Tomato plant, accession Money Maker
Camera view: tilt-top (135 deg); turntable rotation: 270 degrees
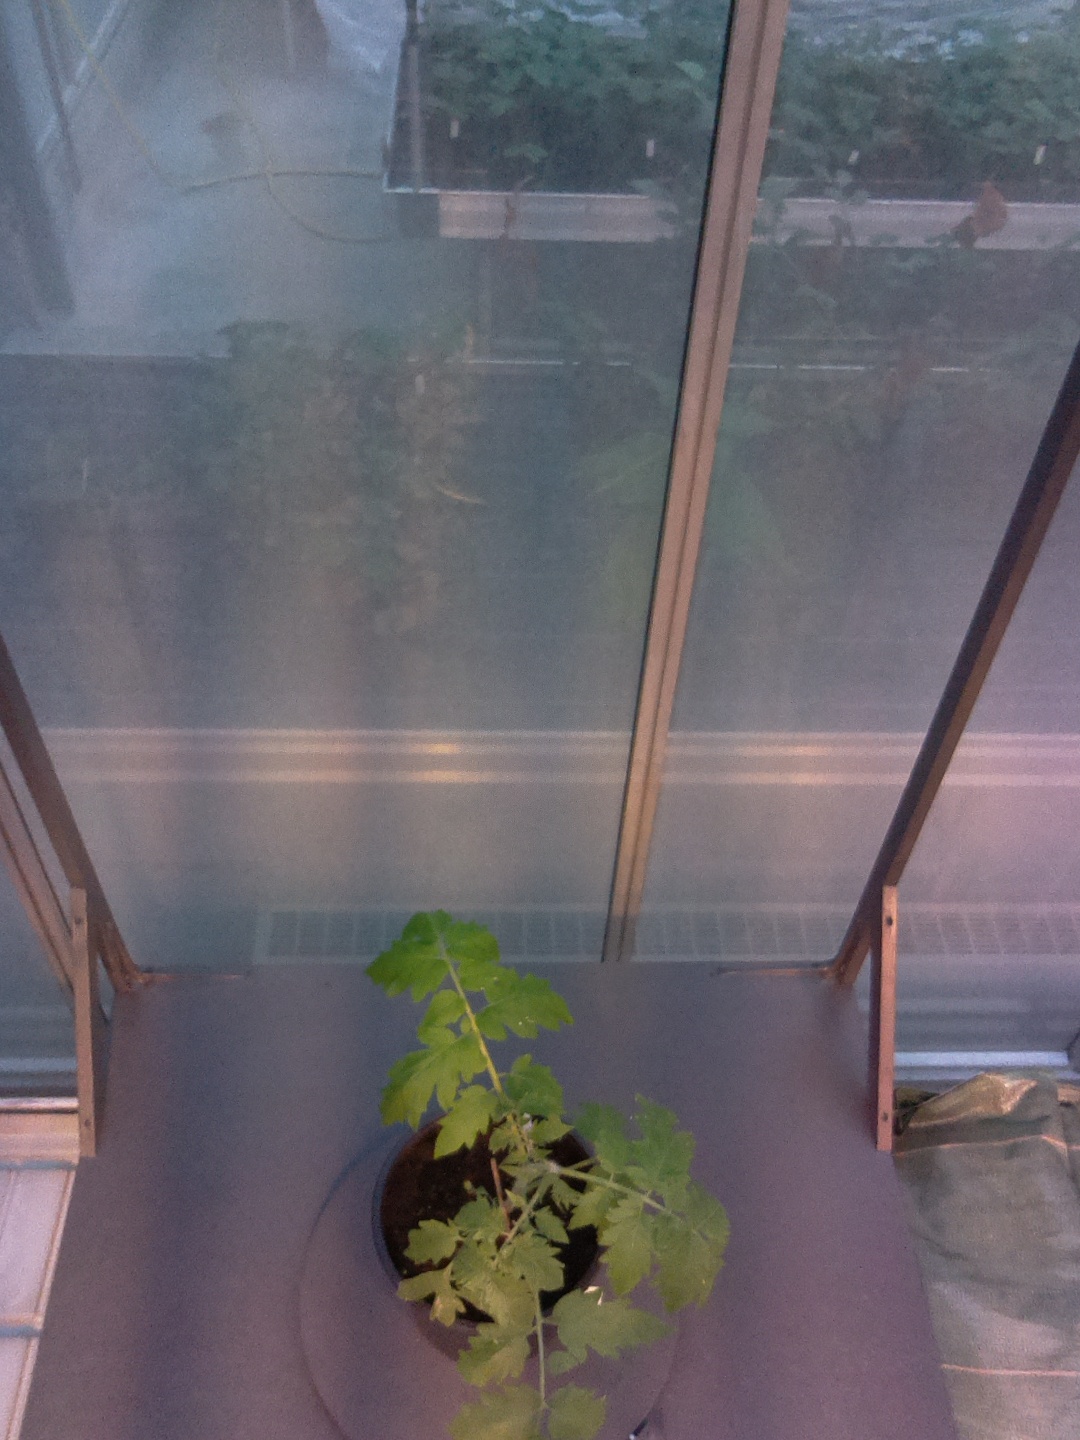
BBCH growth stage 13: 6 of true leaves visible